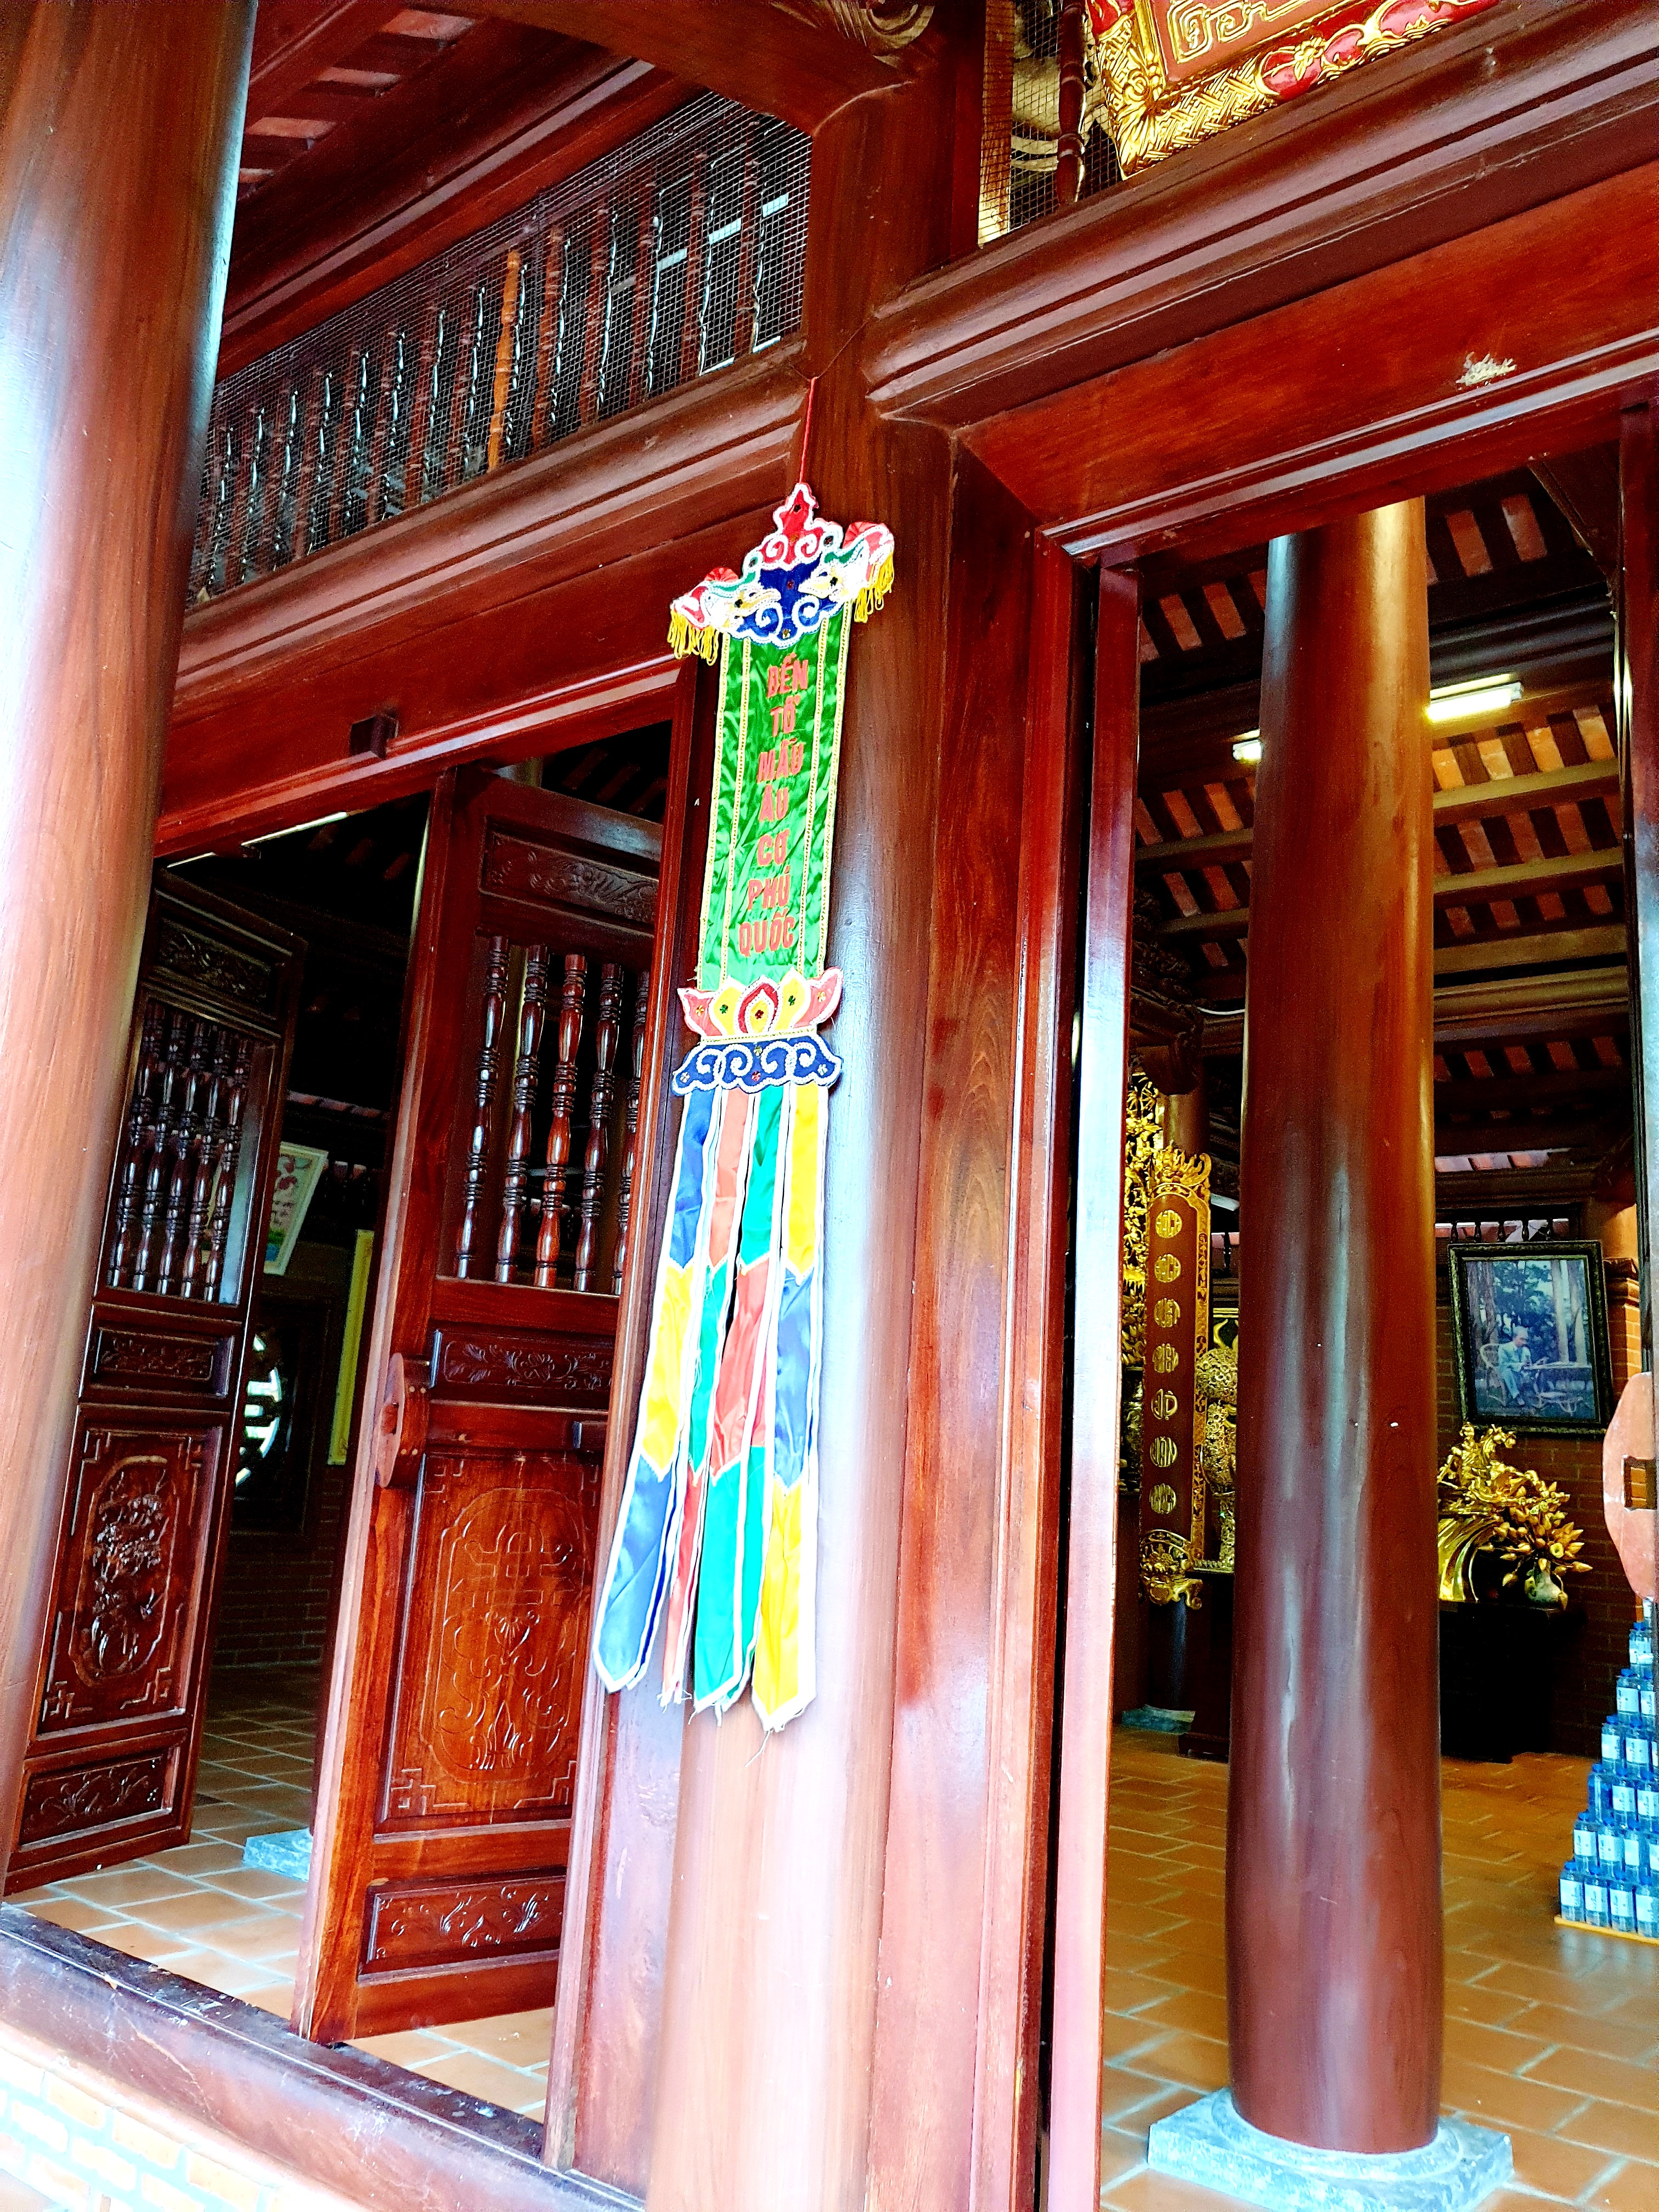
user: text: Màu chủ đạo của các cột gỗ trong hình là gì?
assistant: text: Màu nâu đỏ.

user: text: Có bao nhiêu cánh cửa gỗ được chạm khắc đang mở ở phía bên trái của hình?
assistant: text: Hai.

user: text: Ngôn ngữ viết trên tấm băng rôn màu xanh lá cây là gì?
assistant: text: Tiếng Việt.

user: text: Dựa vào nội dung trên tấm băng rôn, địa điểm này có thể liên quan đến truyền thuyết nào của Việt Nam?
assistant: text: Truyền thuyết Tổ Mẫu Âu Cơ.

user: text: Nội dung trên tấm băng rôn màu xanh lá cây liên quan đến nhân vật truyền thuyết nào và địa điểm này có kiến trúc đặc trưng của loại công trình nào?
assistant: text: Tấm băng rôn liên quan đến Tổ Mẫu Âu Cơ; địa điểm này có kiến trúc đặc trưng của đền, chùa hoặc nhà thờ tổ truyền thống Việt Nam.